Hawker Siddeley P.1127

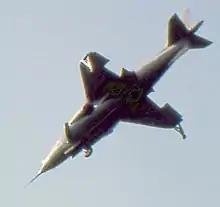
Prototype P.1127 with unswept trailing edges

On 15 July 1960, the first "P.1127 Prototype V/STOL Strike Aircraft", serial "XP831", was delivered to Dunsfold Aerodrome, Surrey, to commence static engine testing. On 31 August 1960, the Pegasus engine was run for the first time while inside the airframe. Some of the tests were performed from a purpose-built platform at the aerodrome which functioned to deflect the hot exhaust gases away from the aircraft during early hovering trials while more powerful versions of the engine were developed. On 13 October 1960, the first Pegasus flight engine, capable of generating of thrust, was delivered to Dunsfold.